Northern California

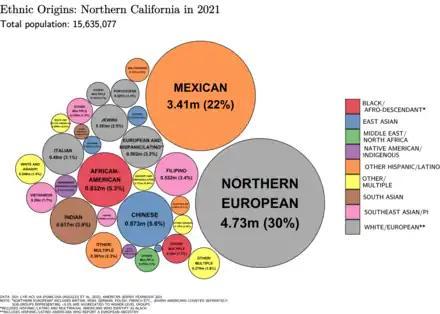
Ethnic origins in Northern California

Northern California has a warm or mild to cool climate, in which the Sierra mountains gets snow in the late fall through winter and occasionally into spring. Summers are mild along the coast and generally warm and dry, while winters are cool and usually wet. The high temperatures range from 50s °F (10–15 °C) to 30s °F (−1 – +4 °C) in the winters while summers temperature range is 90s °F (32–37 °C) to 60s °F (15–20 °C) or 50s °F (10–15 °C), with highs well into the 100s °F (37–42 °C) for the Sacramento region. Snow covers the mountains (generally above ) in mid January through February. Fog occurs infrequently or occurs normally in the west and coast, especially in the summer, creating some of the coolest summer conditions in North America. Since the first decade of the 21st century, droughts and wildfires have increased in frequency as a consequence of climate change.